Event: Nepal Earthquake
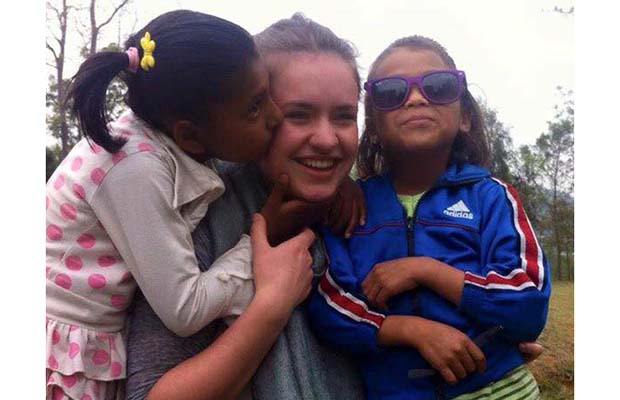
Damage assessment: no_damage